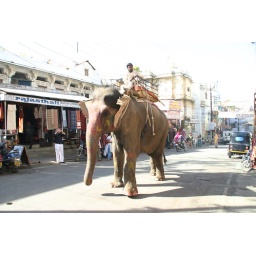
elephant in the street